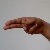
The image shows a hand gesture representing the letter 'H' in Indian Sign Language.